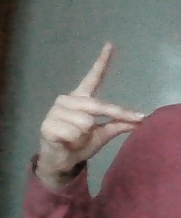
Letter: ta